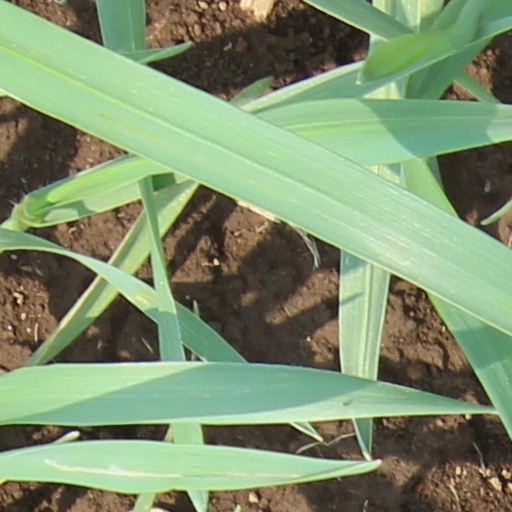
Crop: wheat